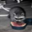
Label: raccoon